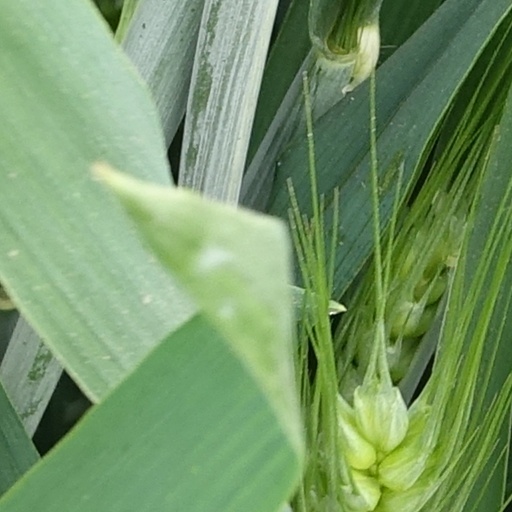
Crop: wheat